Evalena Henry

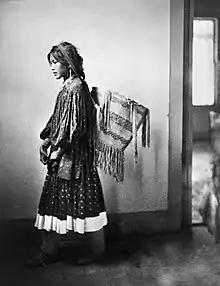
Historical example of the Sunrise "burden basket" that Henry specializes in

In the 1970s, Evalena began making traditional baskets for the Apache's Sunrise Dance ceremony, a traditional coming of age rite for girls in the tribe. Evalena became known for her intricate designs for these ceremonial "burden baskets", many of which utilize her mother's unique weave patterns.